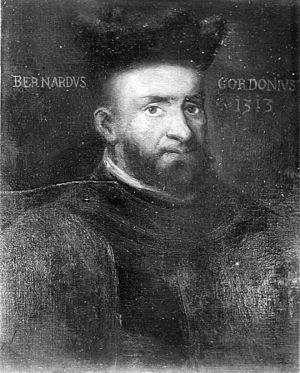
Bernard de Gordon est un médecin français actif à Montpellier dans la seconde moitié du XIIIᵉ siècle et au tout début du XIVᵉ siècle. Son œuvre la plus connue est le Lilium medicine.